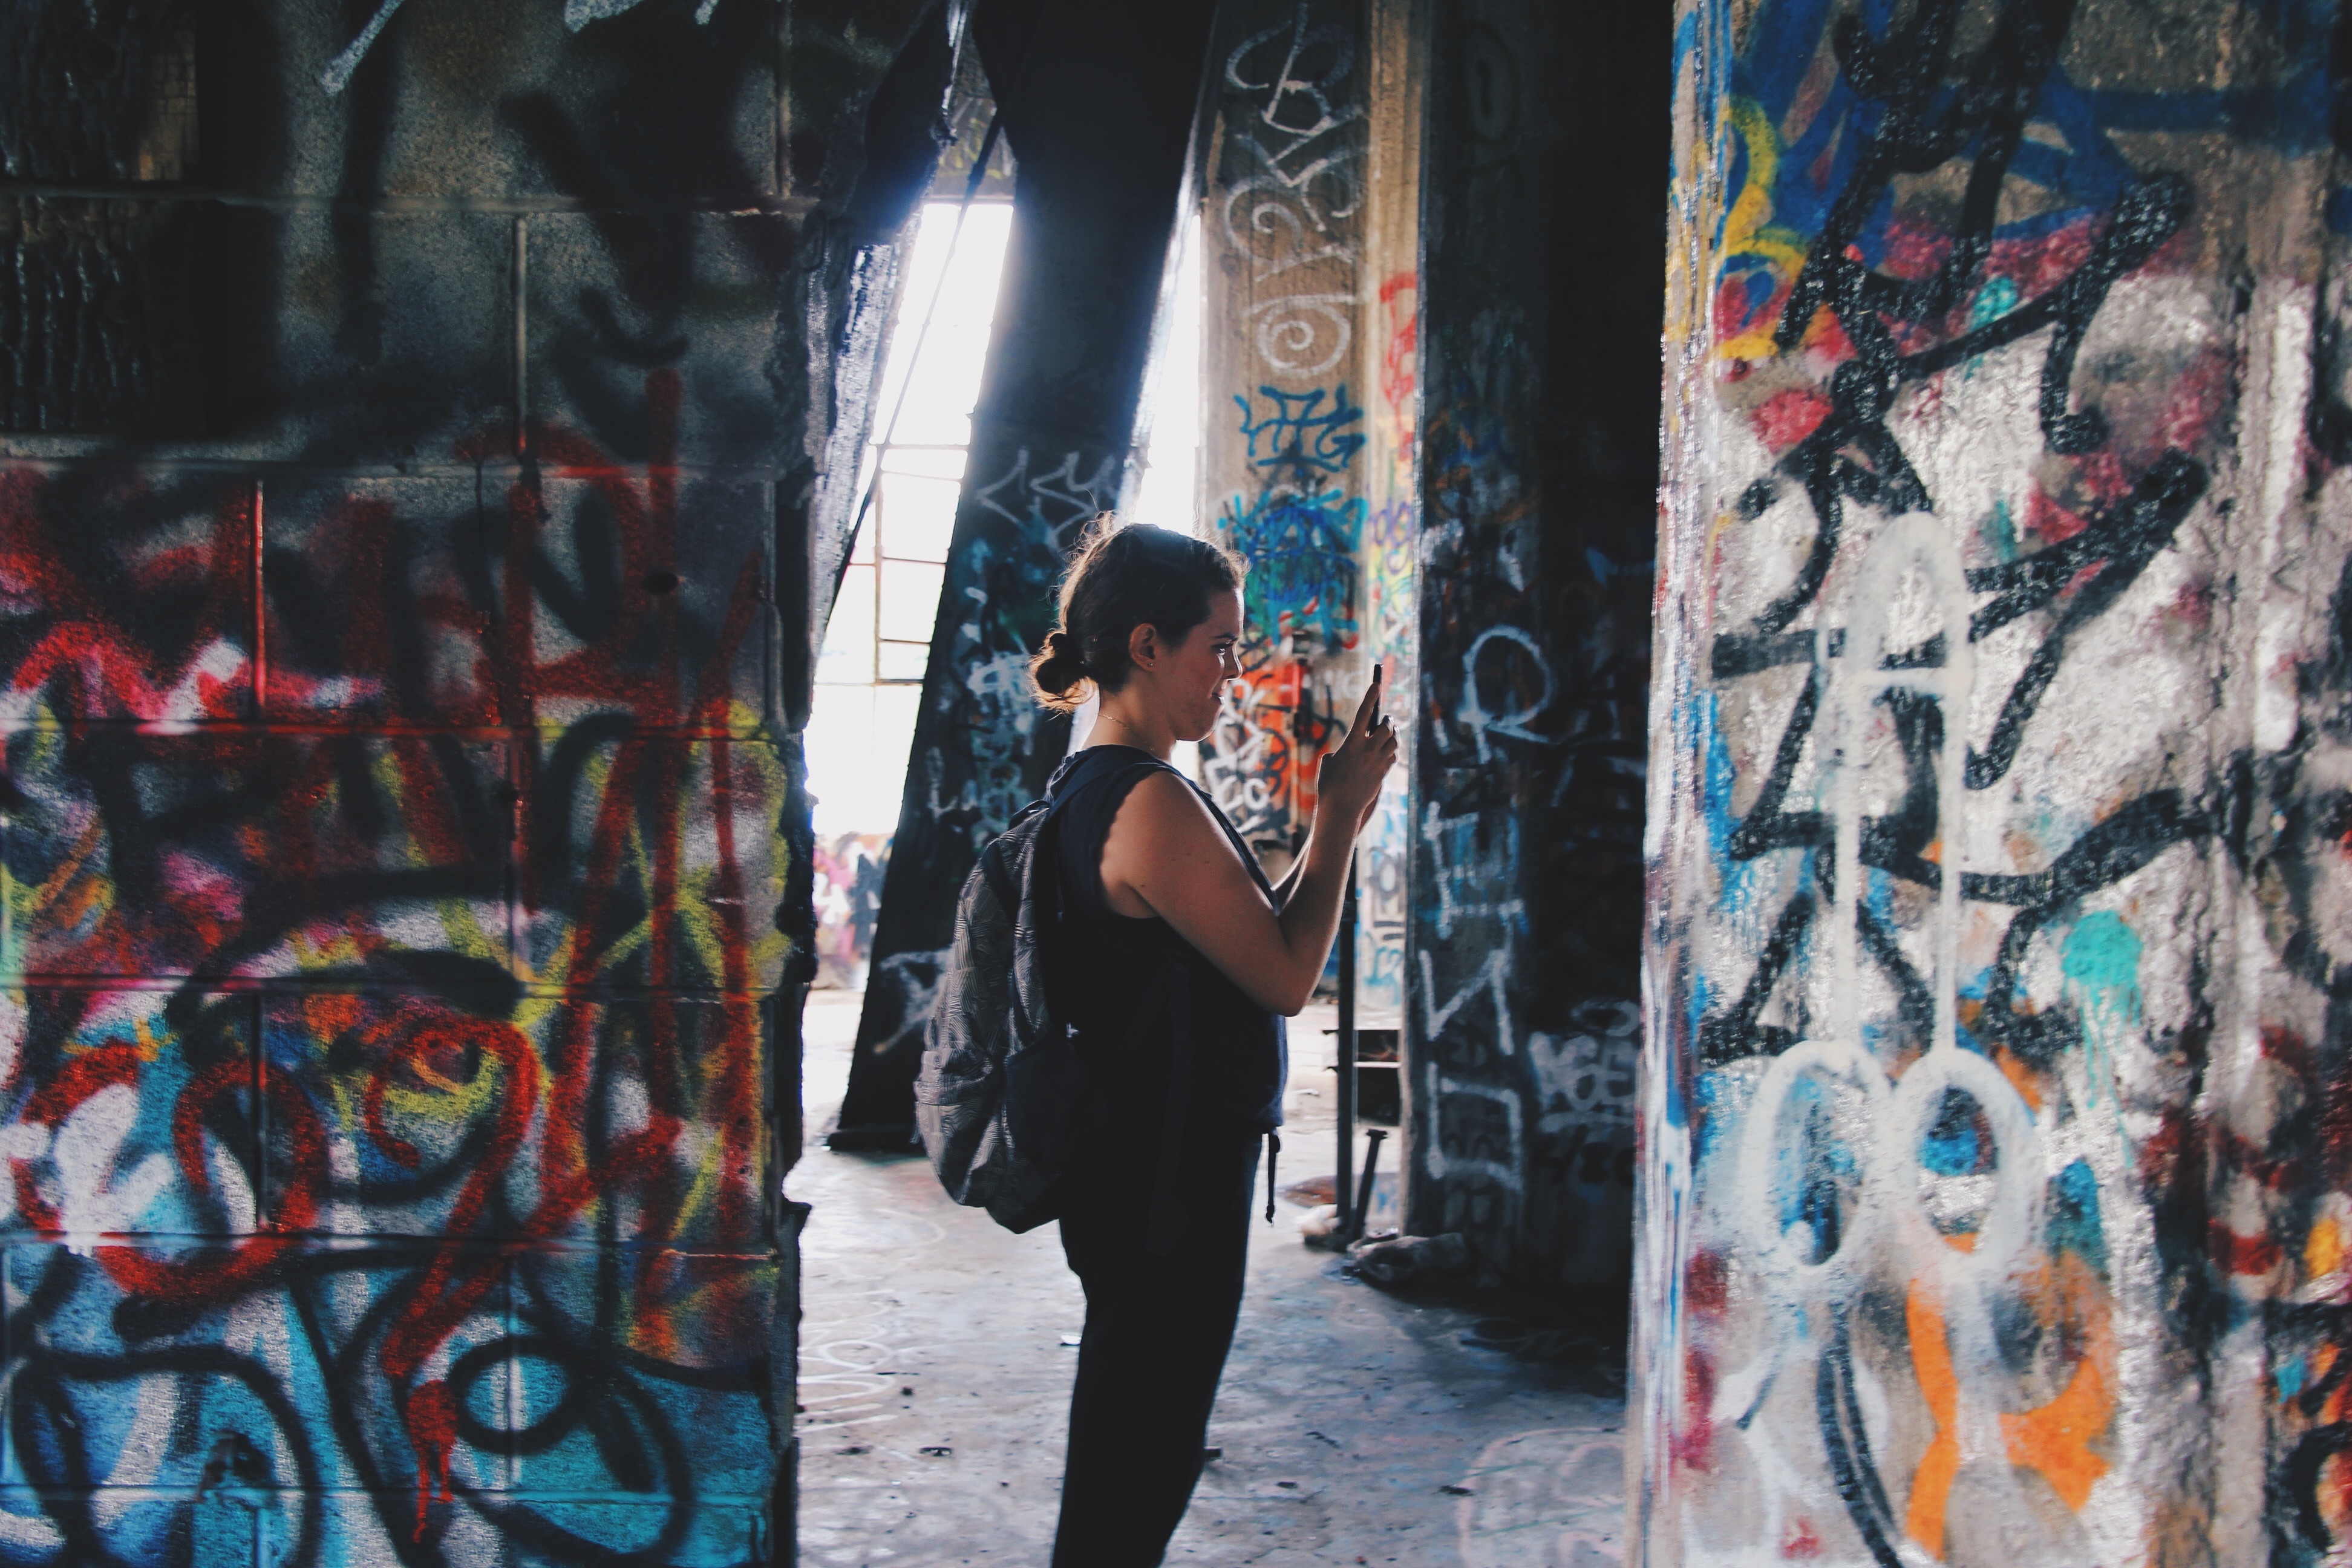
street, color, graffiti, painting, street art, art, mural, urban area